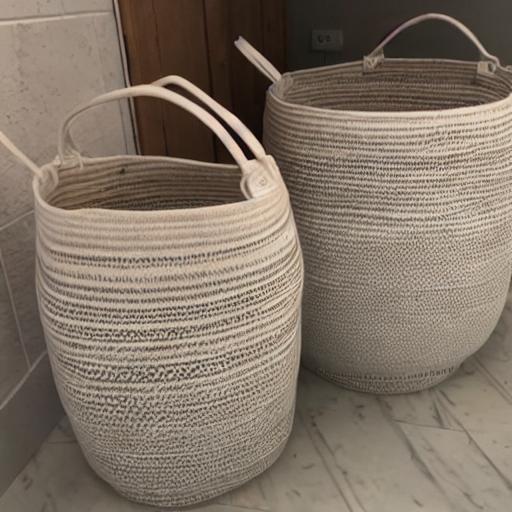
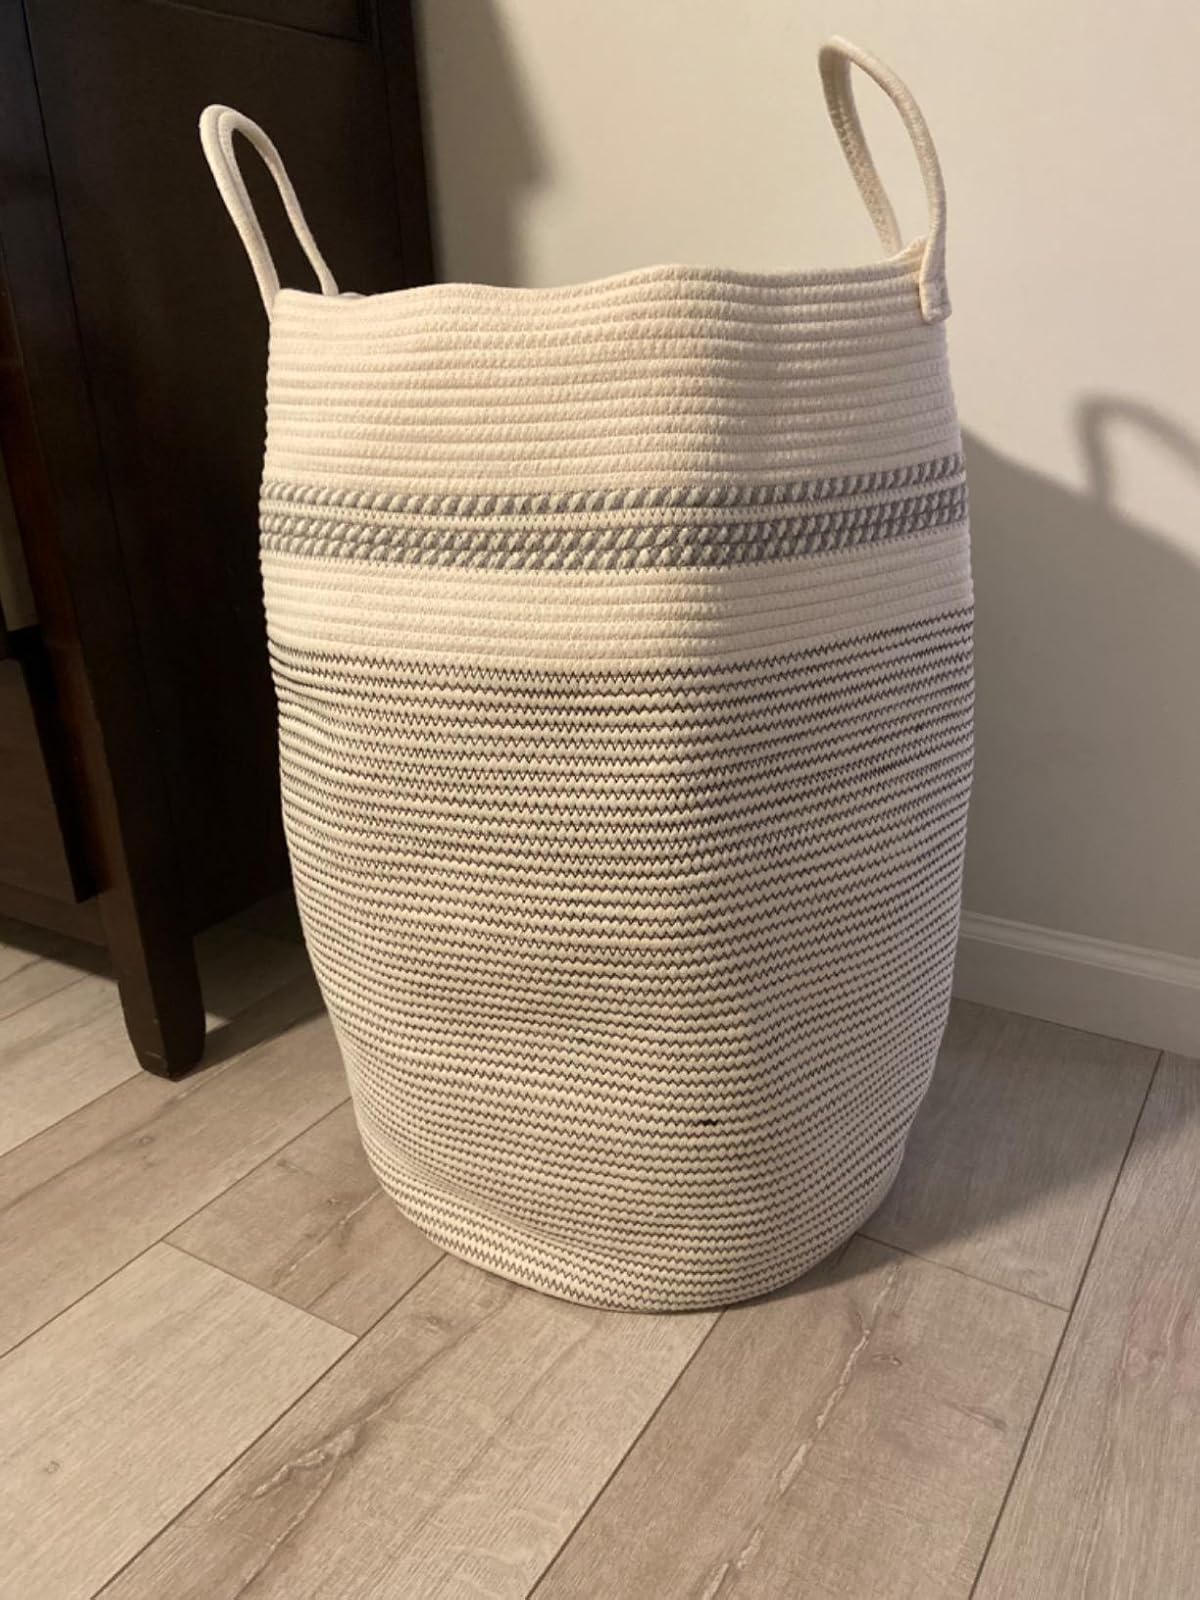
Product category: items_hamper
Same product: no